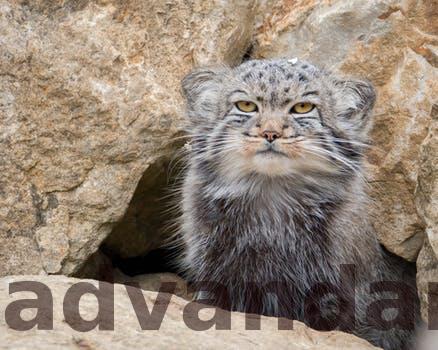
Label: Watermark